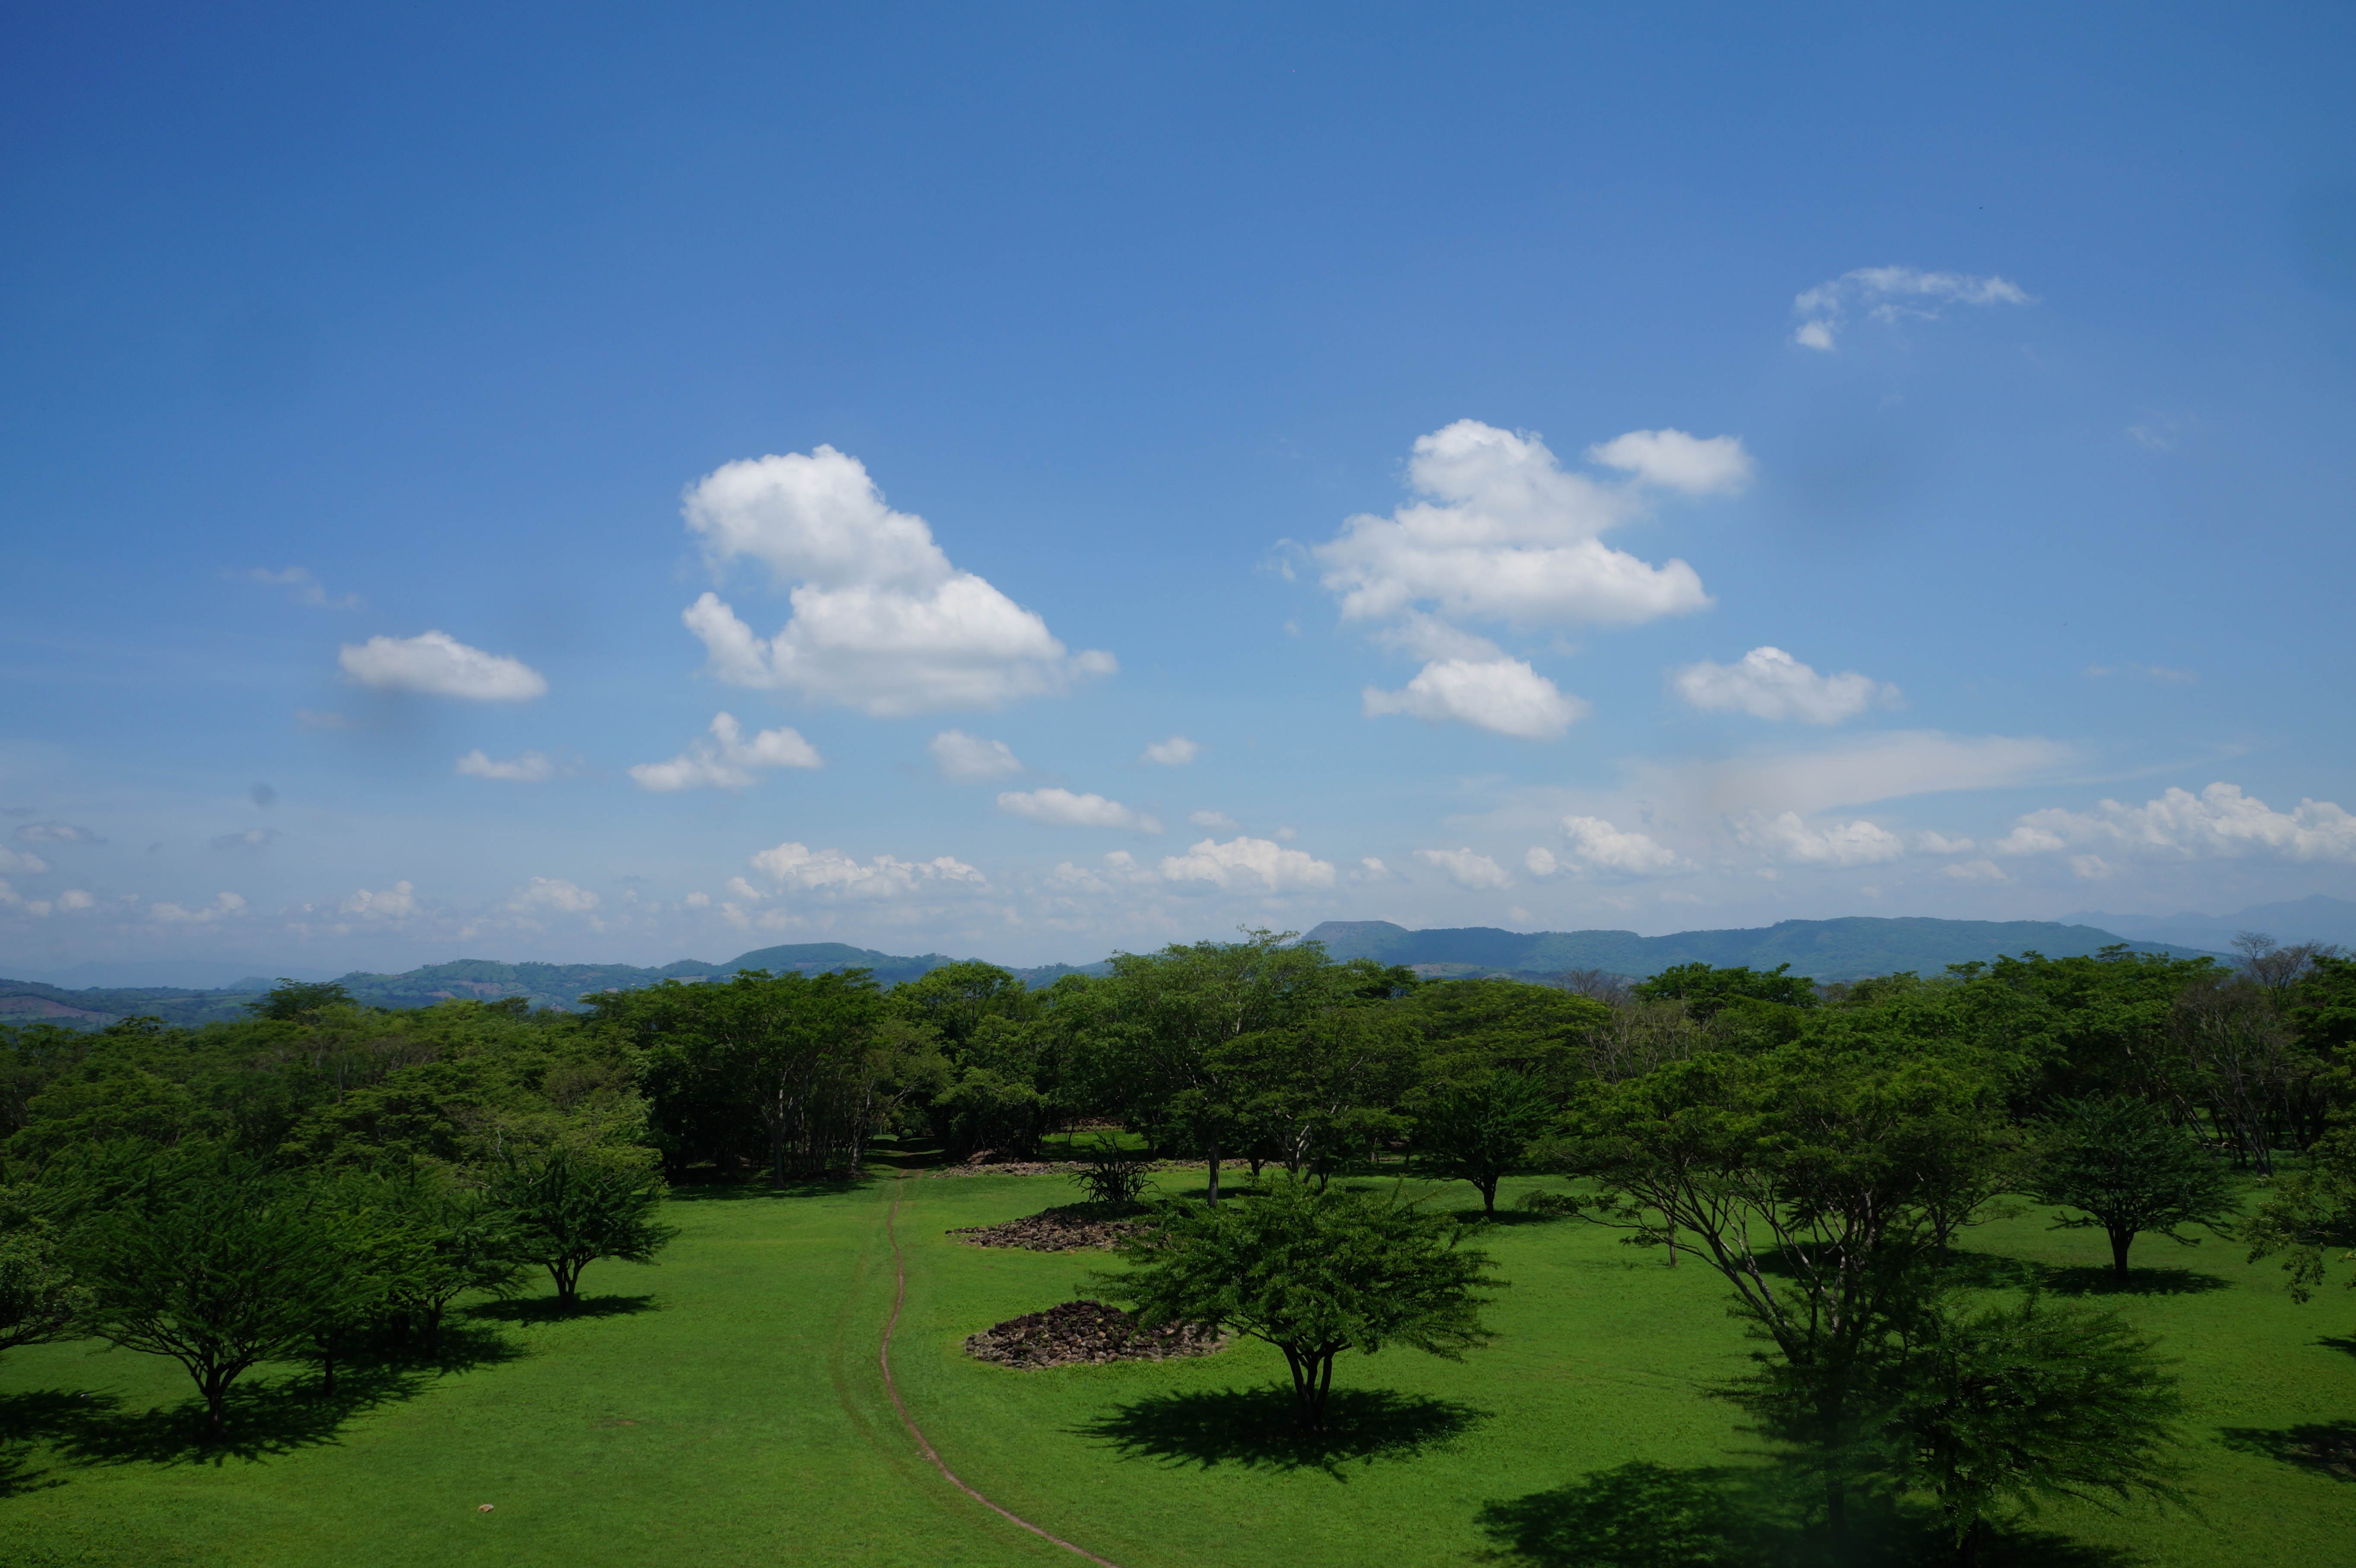
landscape, tree, nature, forest, grass, horizon, cloud, structure, sky, field, meadow, hill, plain, golf course, trees, clouds, grassland, plateau, habitat, ecosystem, rural area, natural environment, geographical feature, sport venue